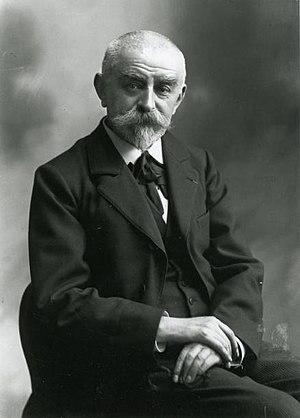
Huysmans photographié par Frédéric Boissonnas et André Taponier, 1904.